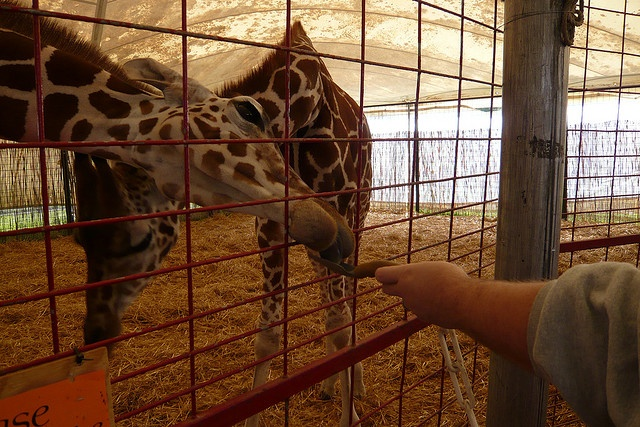
The giraffe is eating something through the fence.
A person feeding a giraffe through a gate.
a close up of a person feeding a giraffe
A hand feeds something to a giraffe through a fence.
A couple of giraffe standing next to each other.